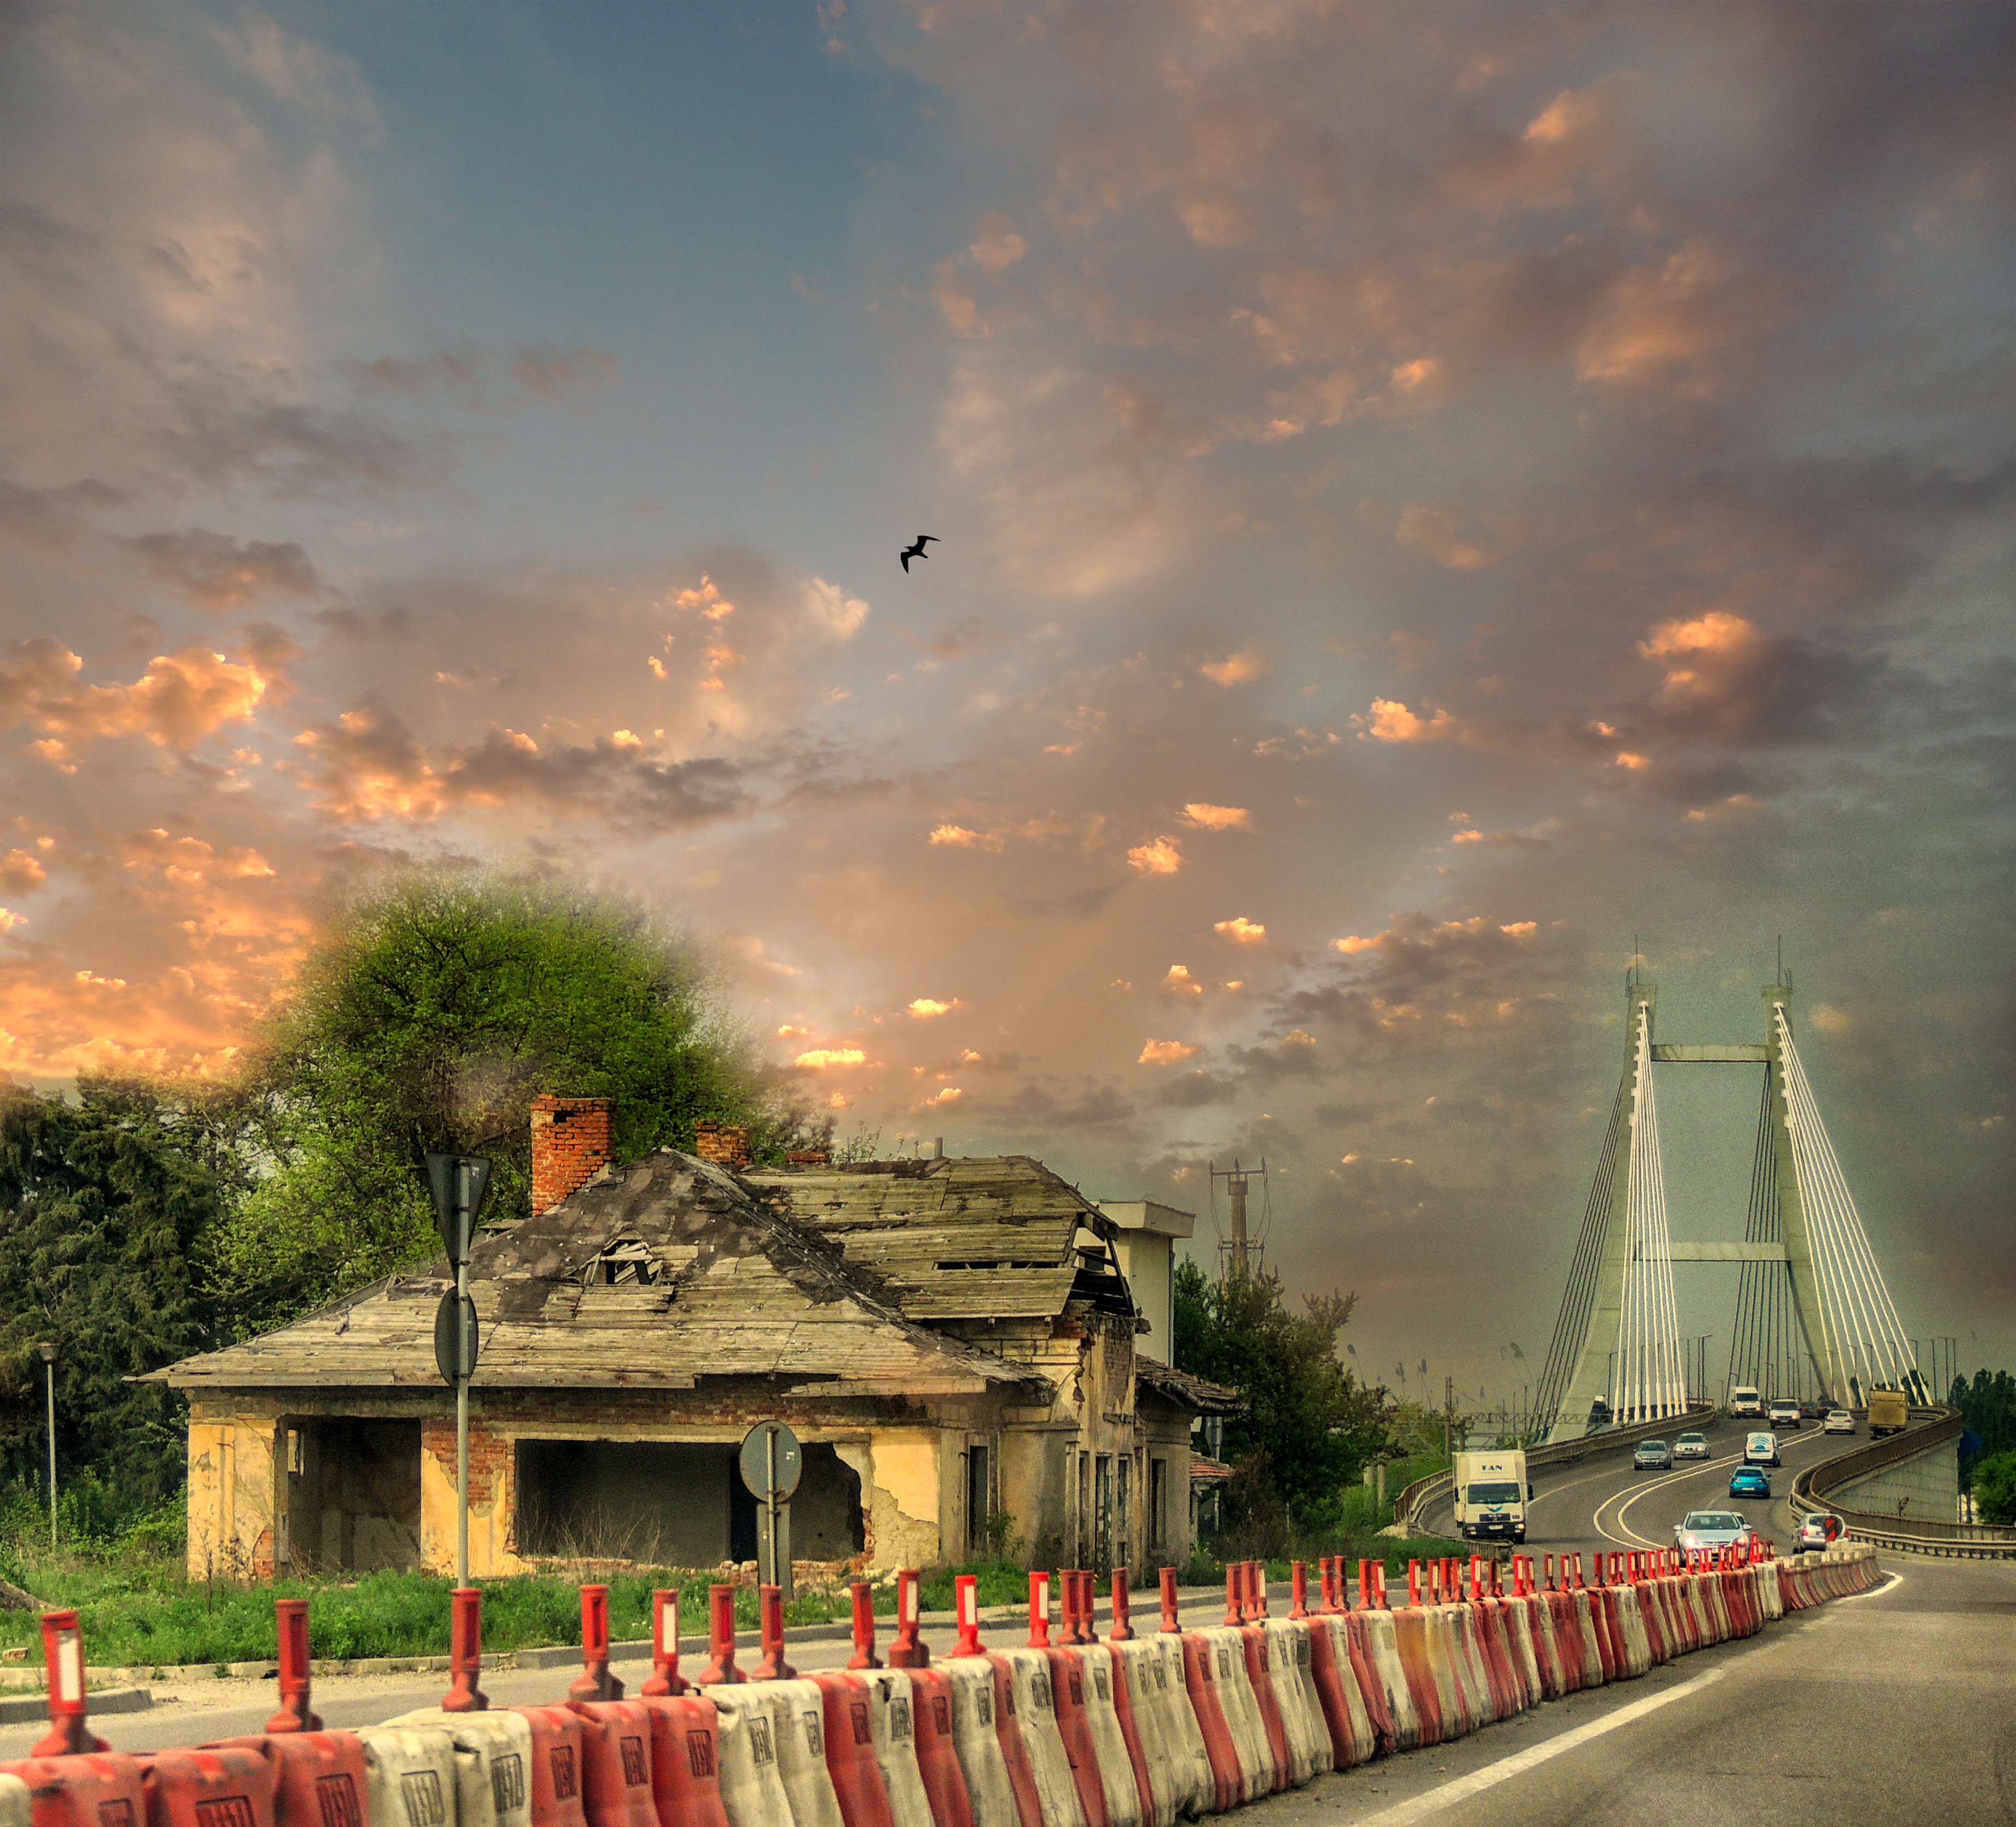
cloud, sky, sunset, sunlight, morning, dawn, cityscape, dusk, evening, rural area, atmospheric phenomenon